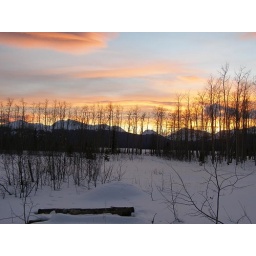
This is a picture of our land in the winter. The lake is just beyond the trees, and the hill